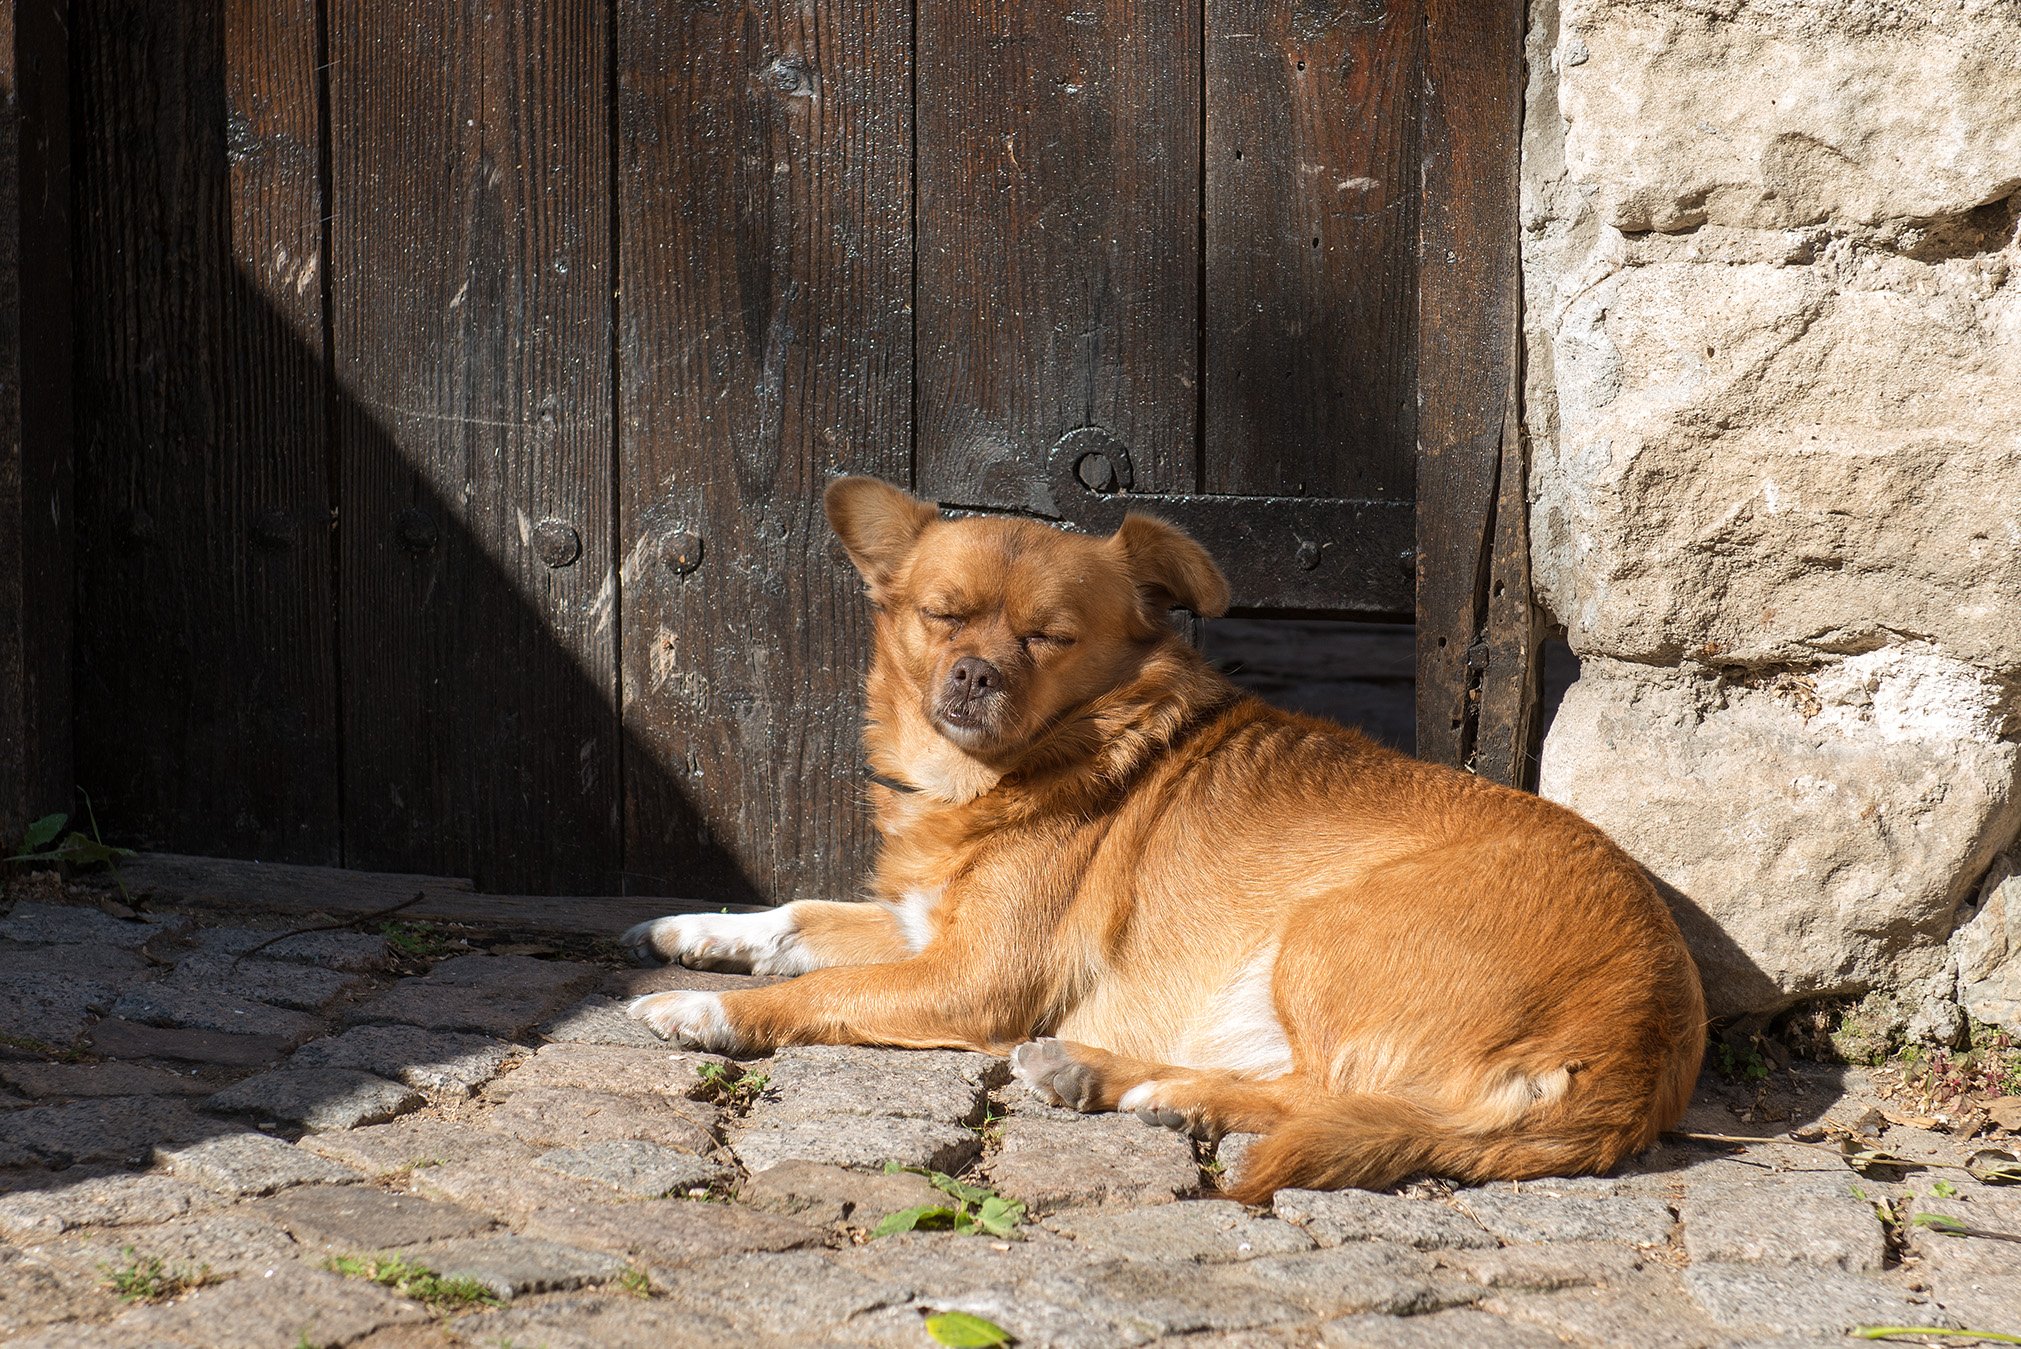
nature, puppy, dog, europe, pet, mammal, nikon, pets, dogs, animals, vertebrate, 28, nikkor, d800, nikond800, bulgaria, nikkor357028, 3570, sozopol, straydogs, streetdogs, street dog, dog like mammal, dog breed group